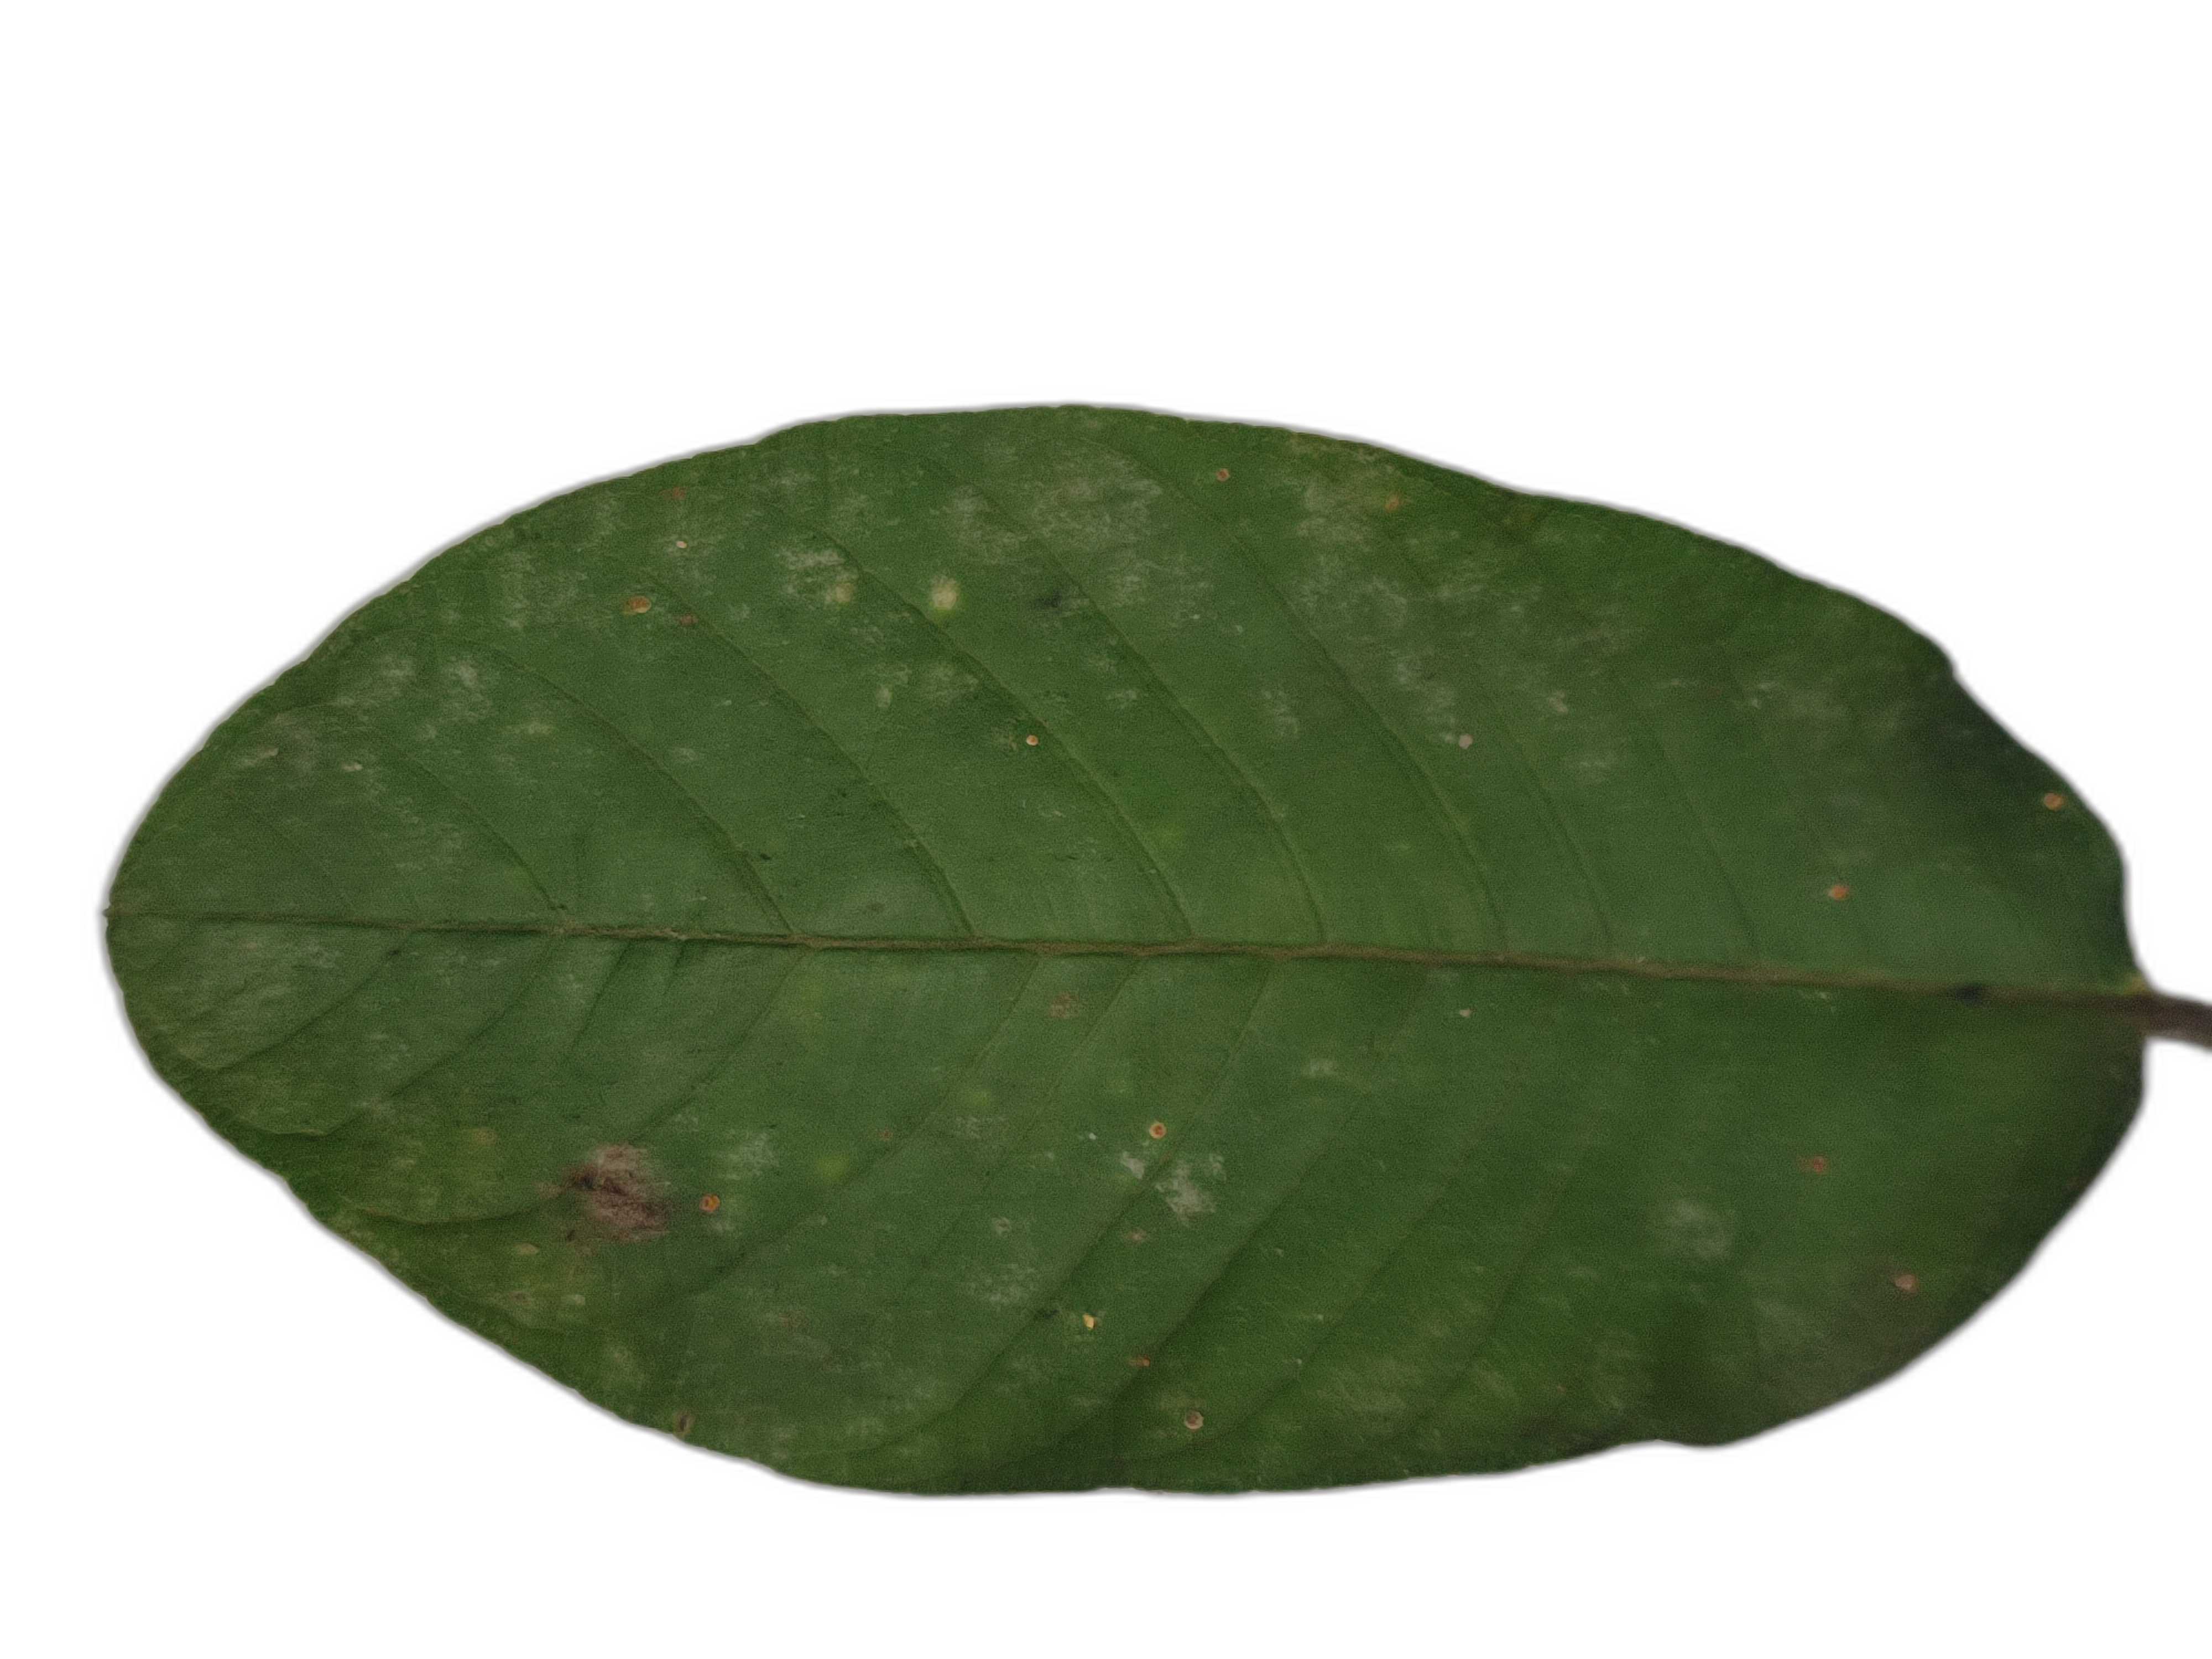
Plant part: leaf
Disease: Dot